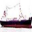
Label: ship